Stanisław Ulam

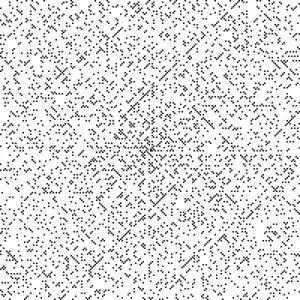
A lot of dots, but forming diagonal lines

During his years at Los Alamos, Ulam was a visiting professor at Harvard from 1951 to 1952, MIT from 1956 to 1957, the University of California, San Diego, in 1963, and the University of Colorado at Boulder from 1961 to 1962 and 1965 to 1967. In 1967, the last of these positions became permanent, when Ulam was appointed Professor and Chairman of the Department of Mathematics at the University of Colorado. He kept a residence in Santa Fe, which made it convenient to spend summers at Los Alamos as a consultant. He was an elected member of the American Academy of Arts and Sciences, the United States National Academy of Sciences, and the American Philosophical Society.